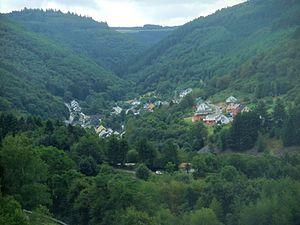
Riveris est une municipalité de la Verbandsgemeinde Ruwer, dans l'arrondissement de Trèves-Sarrebourg, en Rhénanie-Palatinat, dans l'ouest de l'Allemagne.